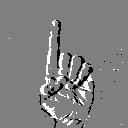
ASL letter: d